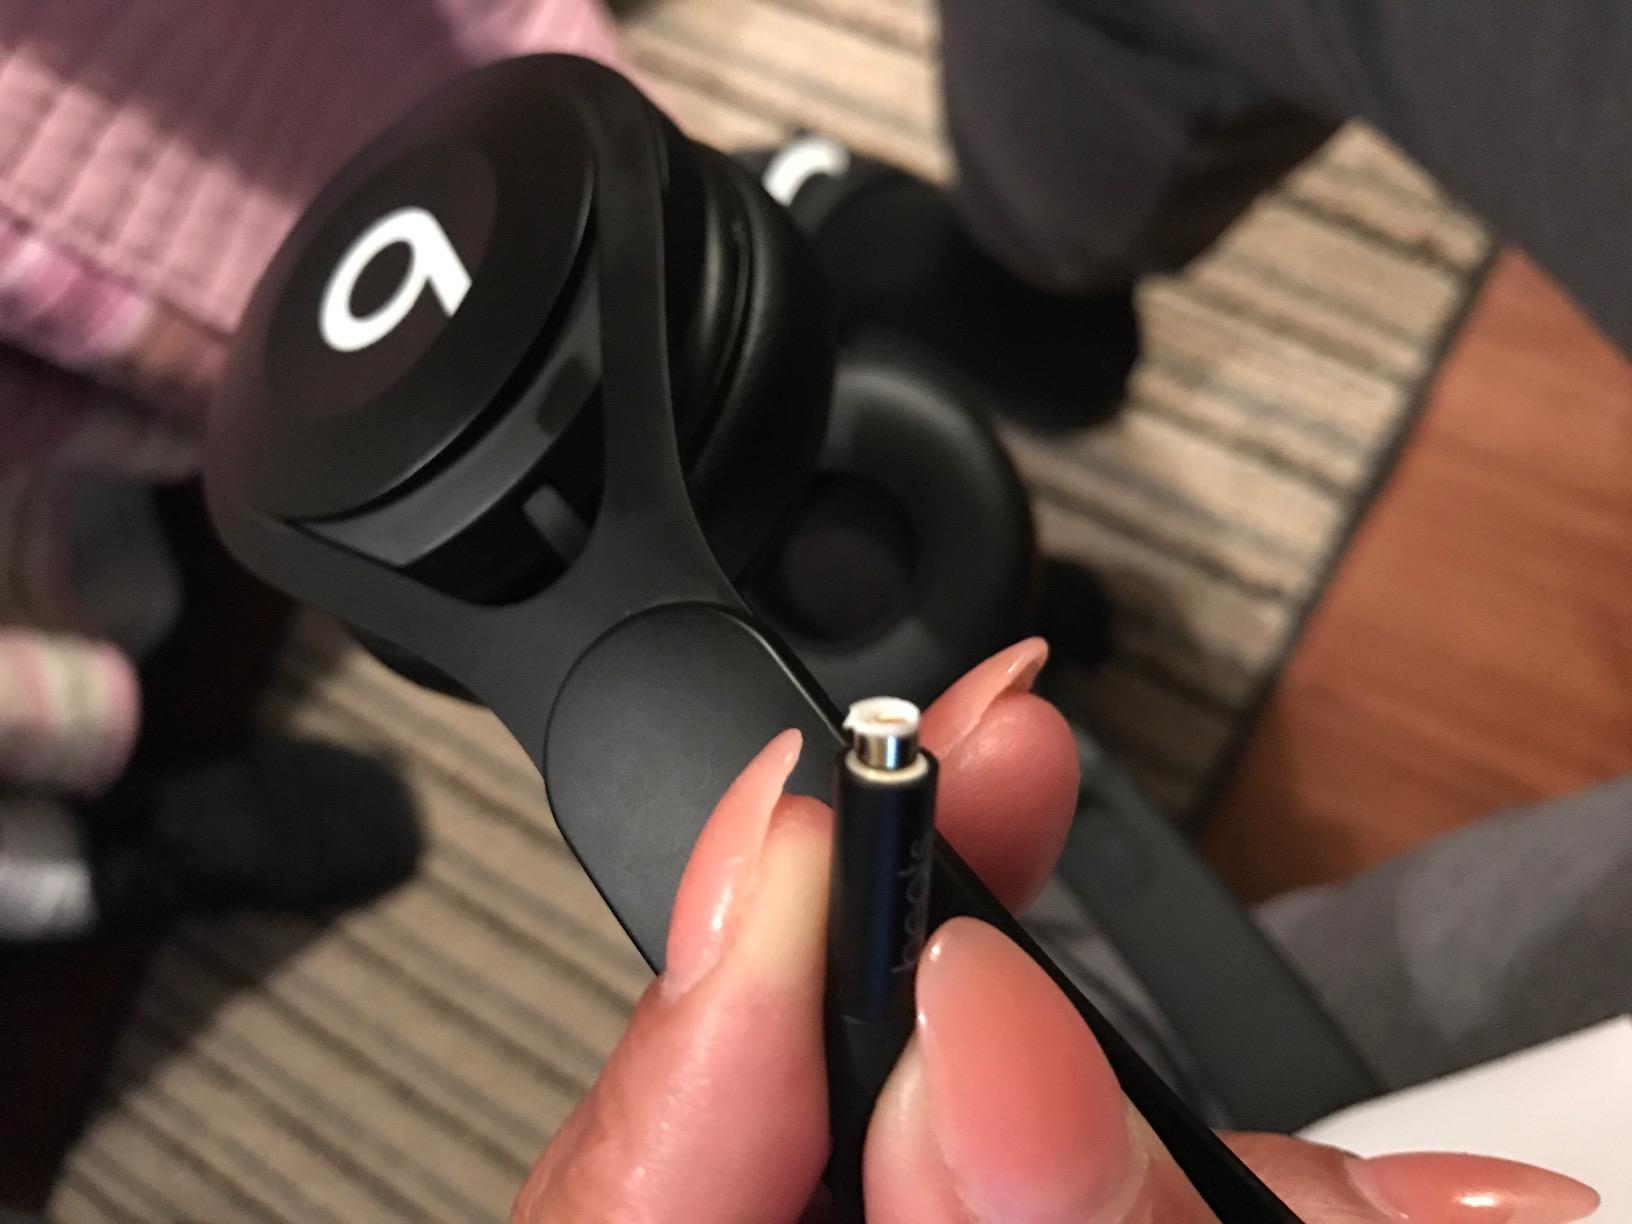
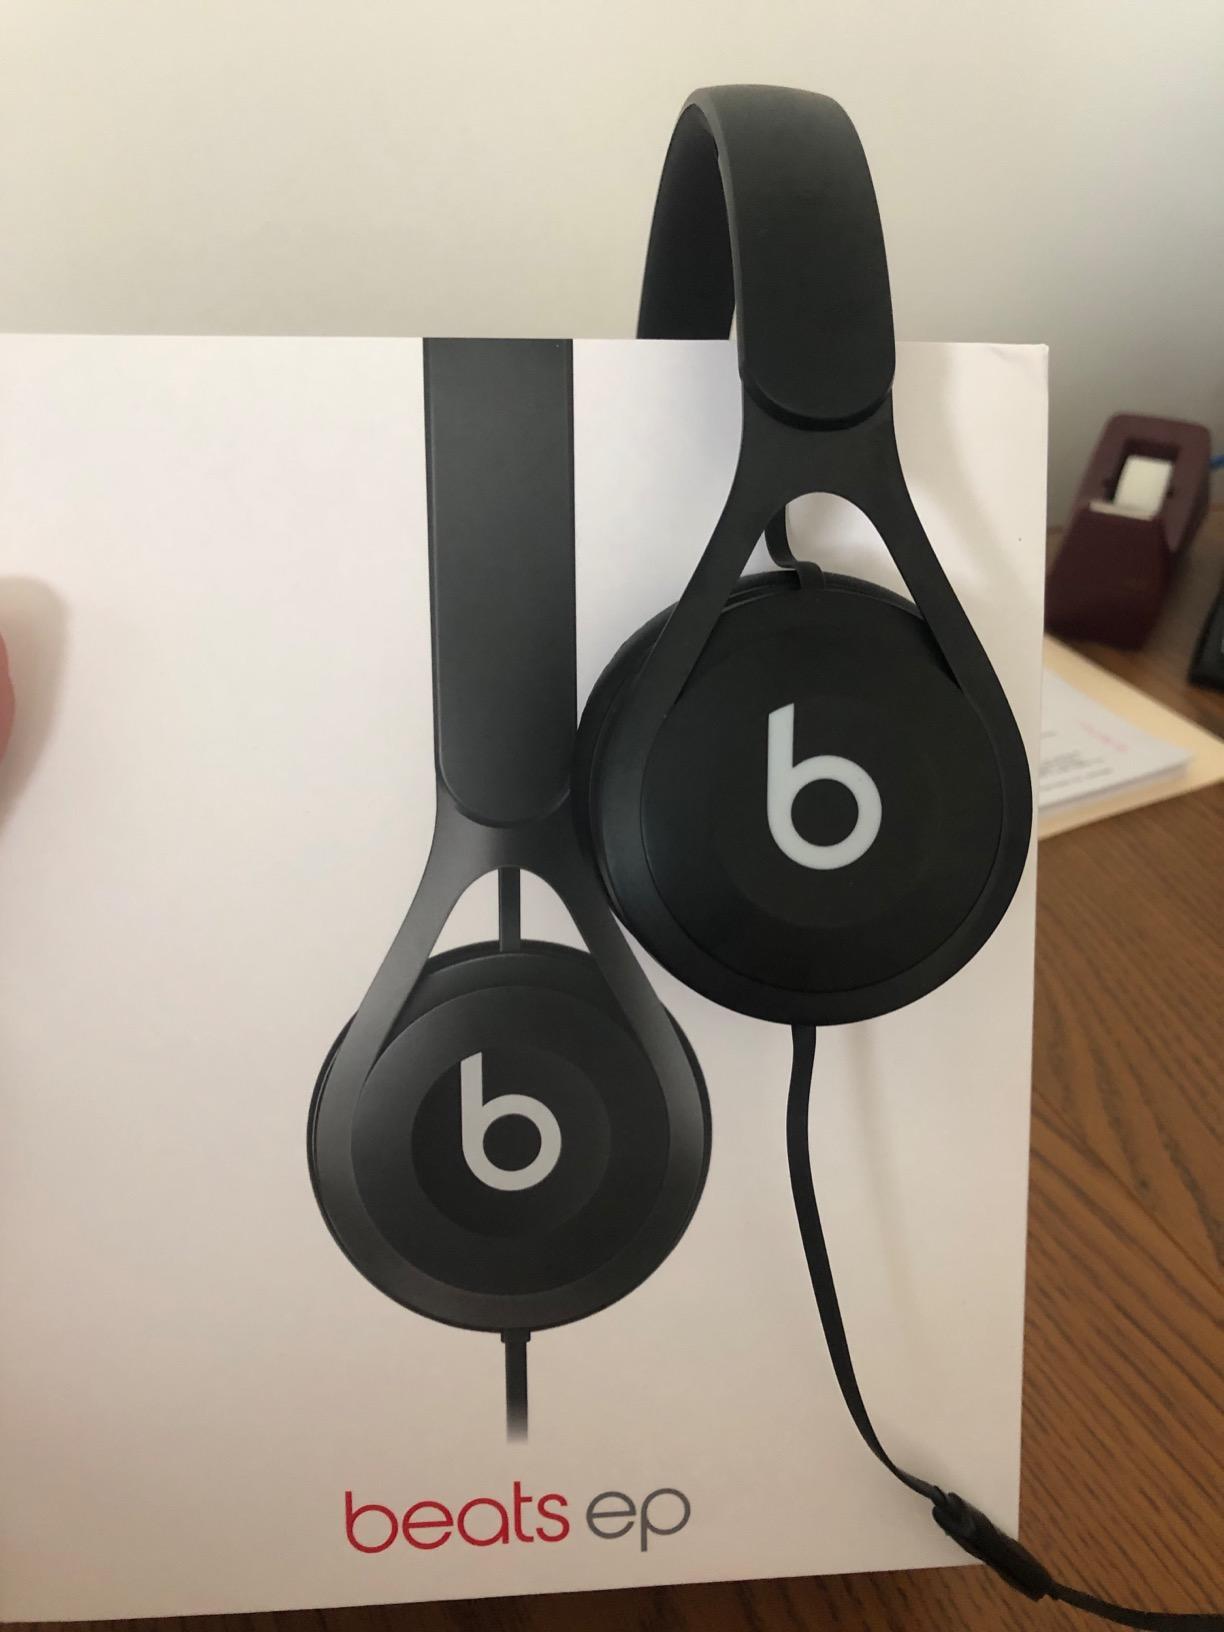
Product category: headphones
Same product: yes